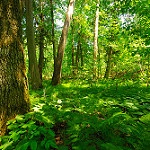
Label: forest